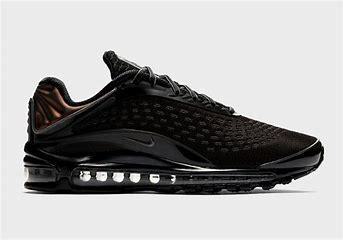
Brand: Nike
Model: Air Max Deluxe